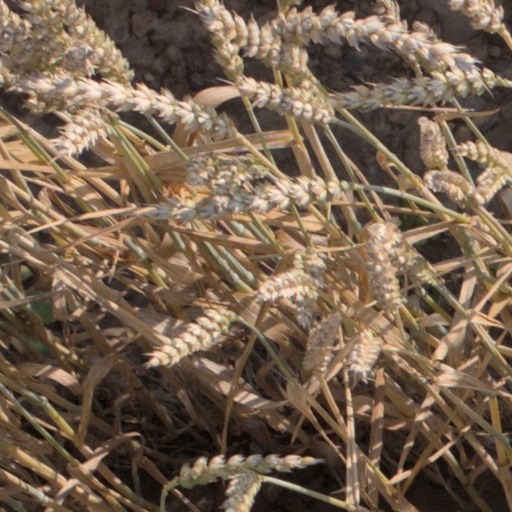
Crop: wheat